Ford Model A engine

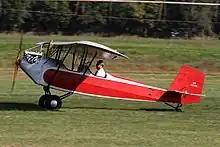
Pietenpol Air Camper with Ford Model A engine, radiator directly in front of pilot.

The airplane most famously equipped with the Model A engine was the Pietenpol Air Camper, a popular homebuilt aircraft designed by Bernard Pietenpol, who eventually standardized his design on the Ford Model A engine.